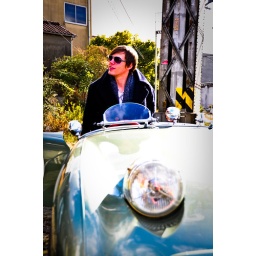
Dean in a li'l green car